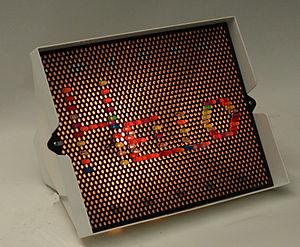
Magic Light ou Magic Light : Tableau lumineux magique est un jouet commercialisé en Europe par MB en 1989 et aux États-Unis par Hasbro sous le nom Lite-Brite dès 1967.